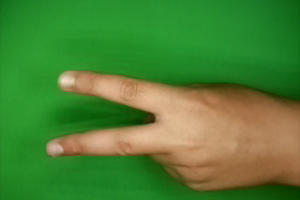
Label: scissors